Hanro

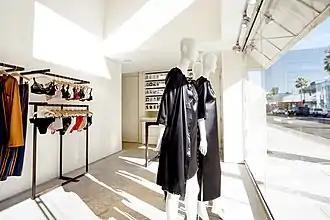
Hanro Store in Beverly Hills (2017)

In 1991, "Huber Tricot" acquired a 75% share in the company, which until then had been managed as a family-run enterprise for three generations. At this time, the company had around 500 employees in Liestal, Novazzano, and Dublin. Two years later, the remaining 25% was taken over. From 1997 to 1999, production in Liestal was gradually discontinued in favor of the parent company. The Dublin production facility was sold in 1998. Production in Novazzano ended in 2002. Since 2004, the Hanro headquarters have been in Götzis (Vorarlberg), Austria, where the Huber Group is based.